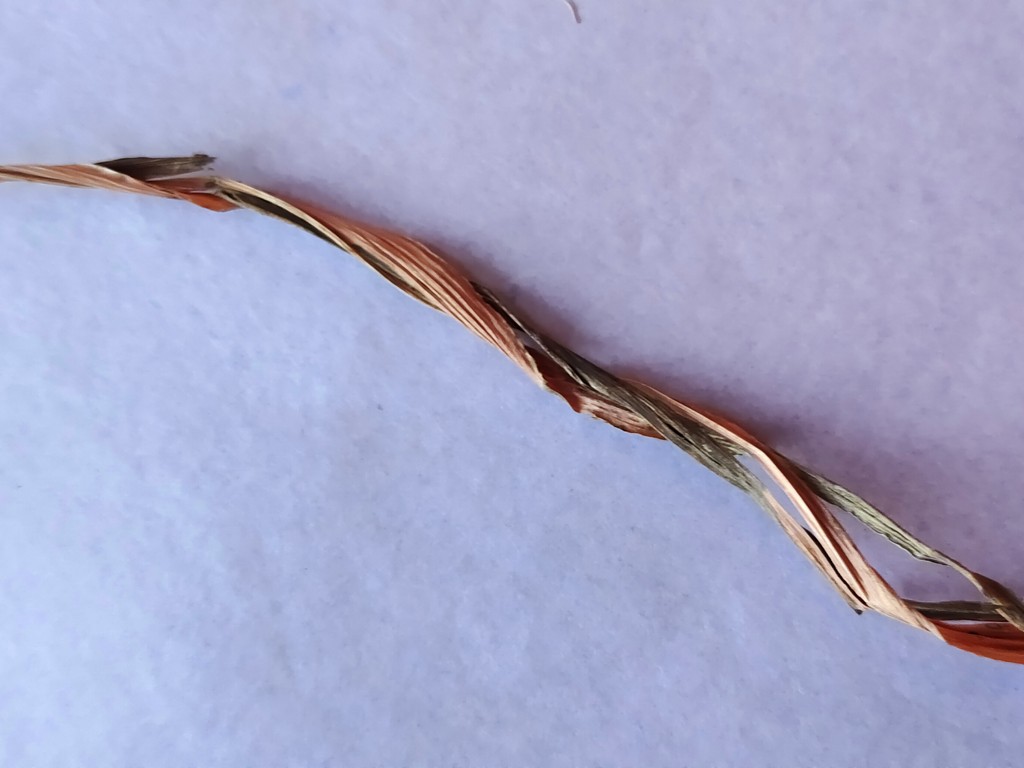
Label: Dried